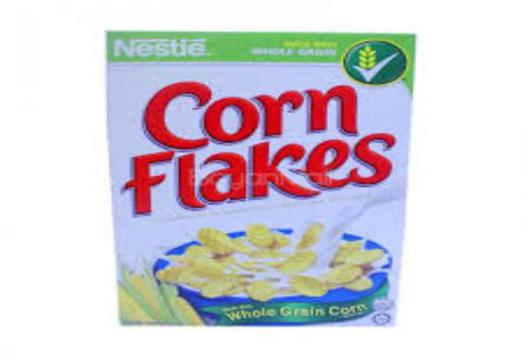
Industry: Food